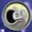
Label: can